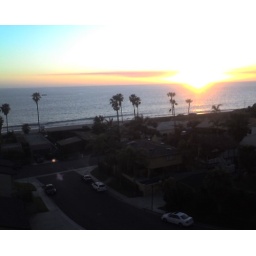
beach house in s. San Clemente